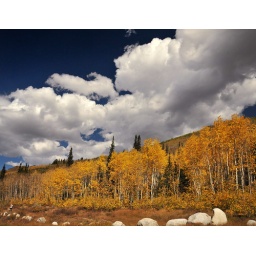
aspens and blue sky woman baby in corner